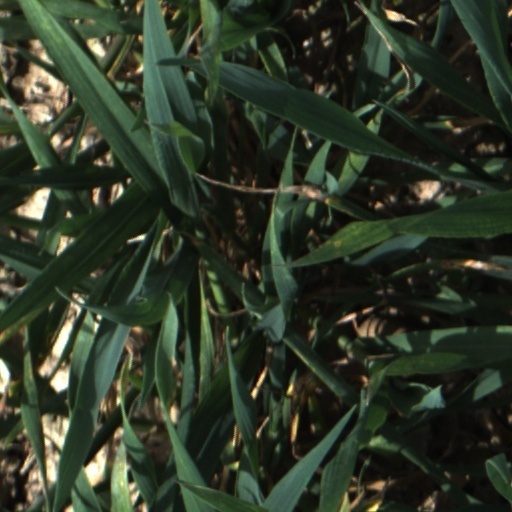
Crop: wheat